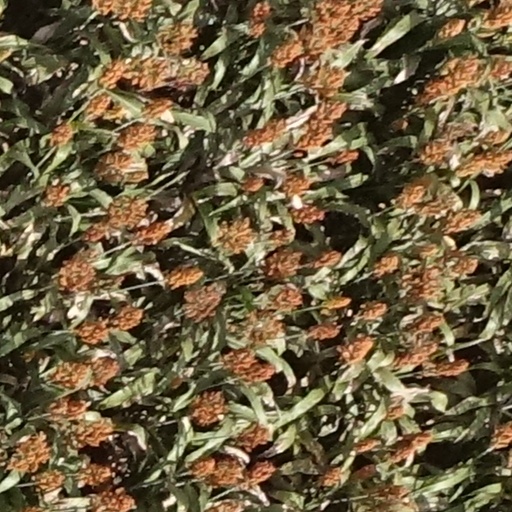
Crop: sorghum